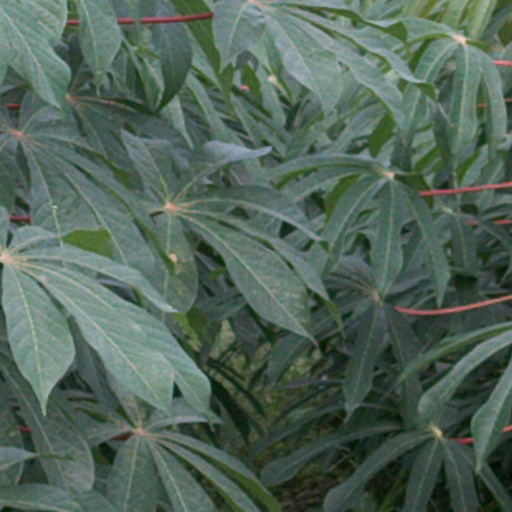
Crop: cassava